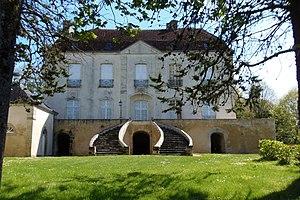
Nocé (Normandie, France). Le manoir de Barville.
Cet article recense les monuments historiques de l'arrondissement de Mortagne-au-Perche, dans l'Orne, en France.
Nocé est une ancienne commune française, située dans le département de l'Orne en région Normandie, devenue le 1ᵉʳ janvier 2016 une commune déléguée au sein de la commune nouvelle de Perche-en-Nocé.